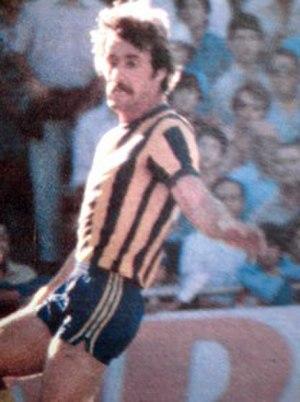
José Van Tuyne est un footballeur argentin né le 13 décembre 1954 à Rosario. Il évoluait au poste de défenseur.